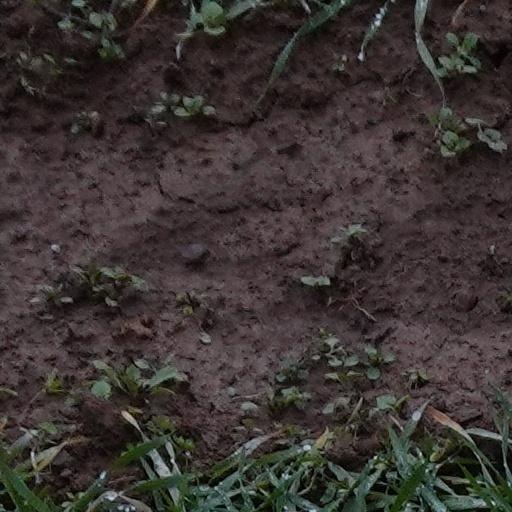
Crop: wheat